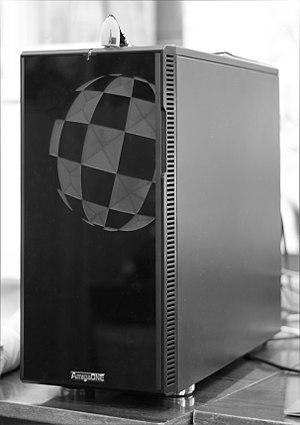
L’Amiga est une famille d’ordinateurs personnels commercialisée par Commodore International entre 1985 et 1994. Dans les années 1990, il est très populaire sur la scène démo, parmi les amateurs de jeux vidéo et dans l'industrie de la vidéo. Dans les années 1980, l'Amiga offrait en standard un affichage plus coloré et plus animé, un meilleur son et un système d'exploitation plus avancé que la plupart de ses concurrents.